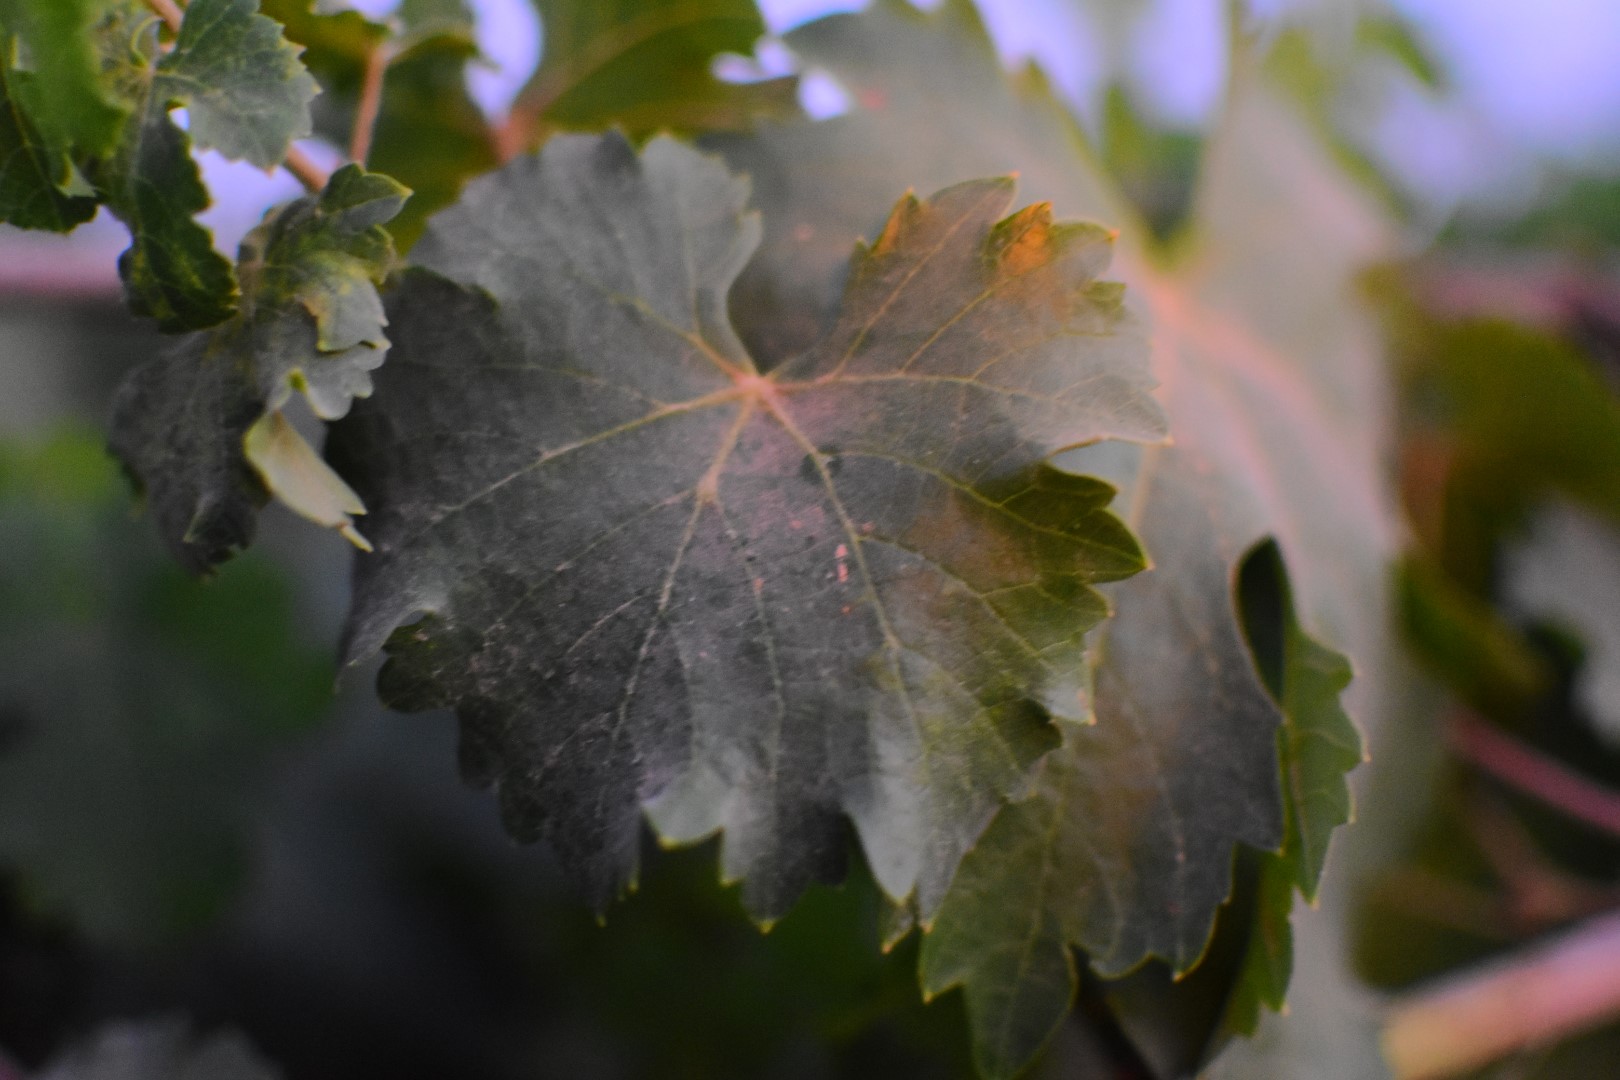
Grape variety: Aswud Balad